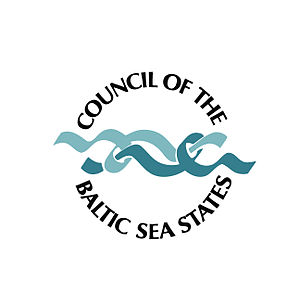
Østersørådet
Logo for Council of the Baltic Sea States (CBSS)
"Østersørådet, blev grundlagt i 1992; Danmark og Tyskland var i 1992 fællesskab initiativtagere til oprettelsen af det som et regional samarbejdsforum. Hovedmålet er at binde Østersø-regionen sammen i et stadig tættere samarbejde mellem alle Østersølandene via tre langsigtede prioritetsområder: ""Regional Identity"", ""Safe & Secure Region"" og ""Sustainable & Prosperous Region"". Disse tre prioriterede områder sigter mod at behandle temaerne miljø, økonomisk udvikling, uddannelse, kultur, civil sikkerhed, børns rettigheder og menneskehandel. Formandskabet for organisationen roterer årligt mellem medlemslandene og den 1. juli 2019 overtog Danmark formandskabet efter Letland. Det danske formandskab løber frem til 30. juni 2020 og vil i høj grad fokusere på reformer af Østersørådet, så organisationen kan bevare sin rolle som et centralt dialogforum i regionen.